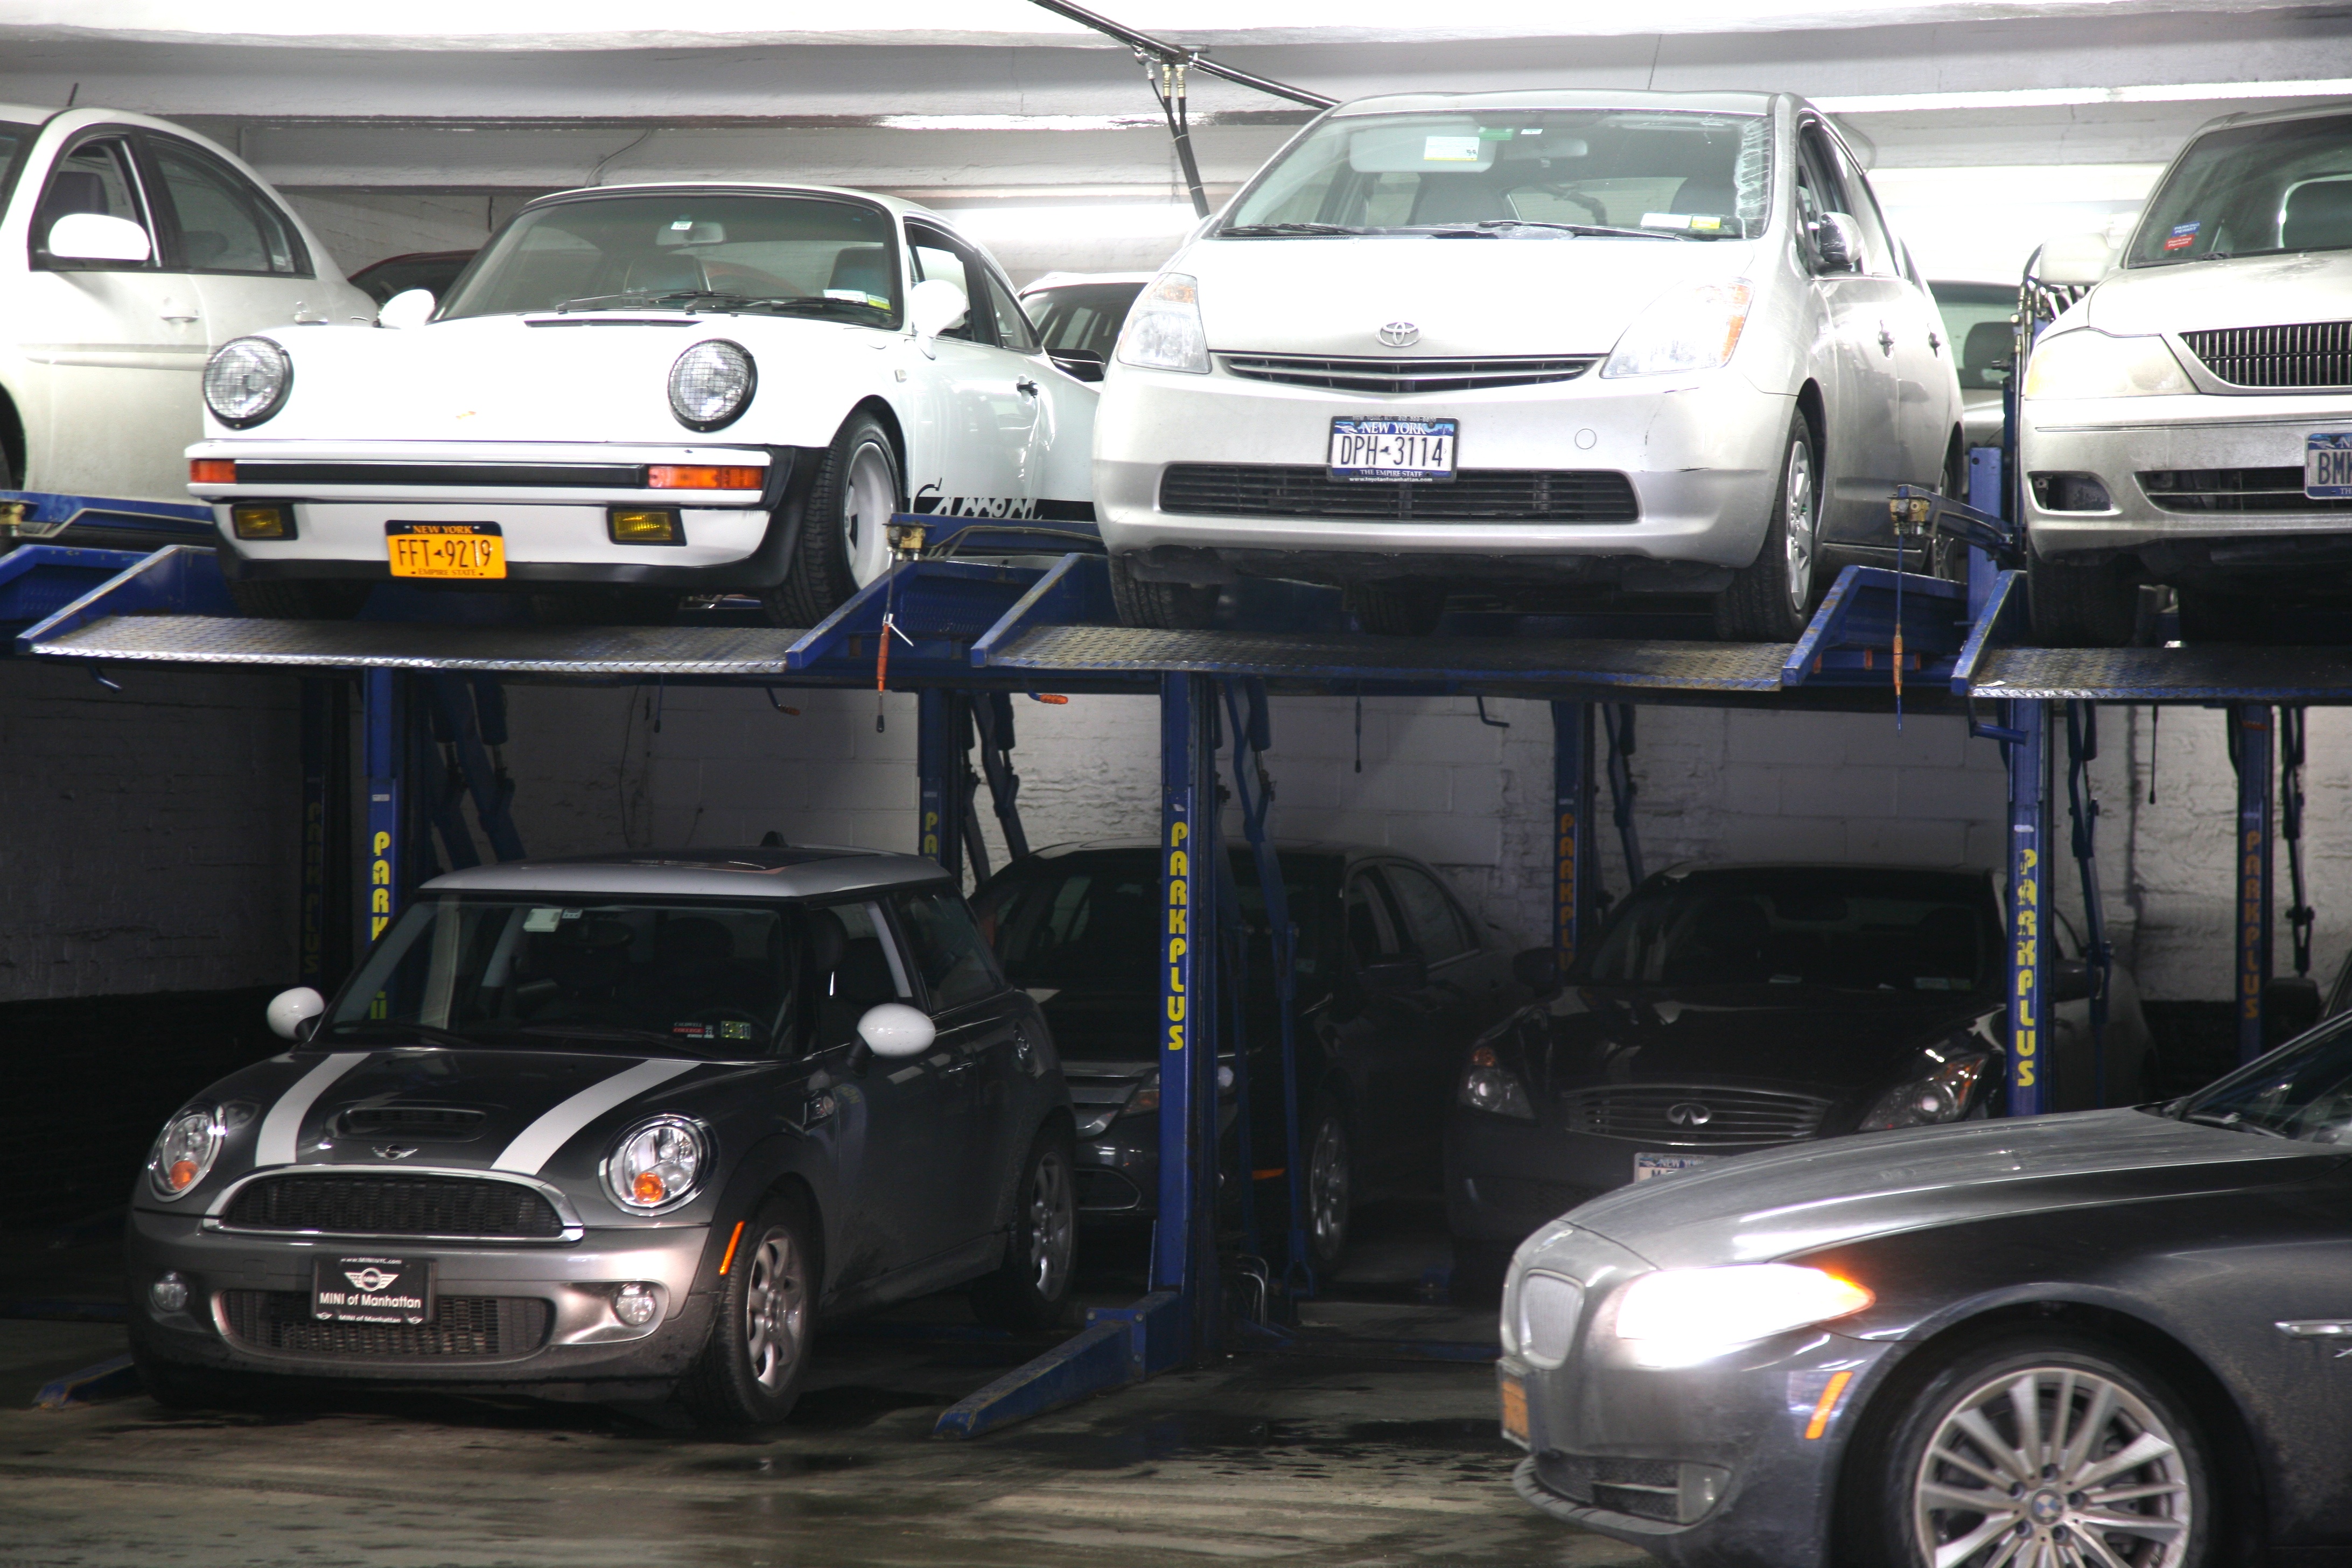
car, wheel, parking, manhattan, vehicle, nyc, park, sports car, motor vehicle, bumper, supercar, newyork, newyorkcity, ny, mini, toyota, bmw, porsche, eastvillage, carpark, prius, auto show, land vehicle, automobile make, automotive exterior, automotive design, luxury vehicle